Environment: real
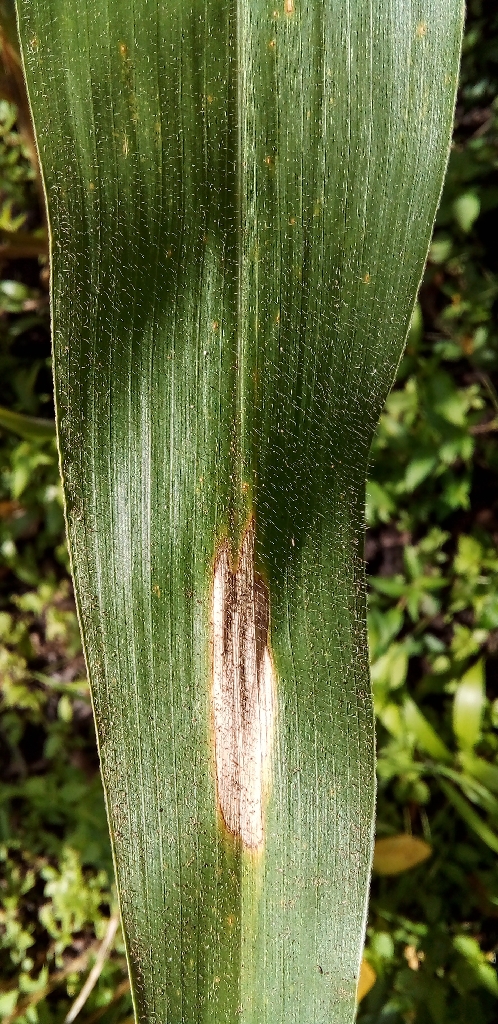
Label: northern_corn_leaf_blight